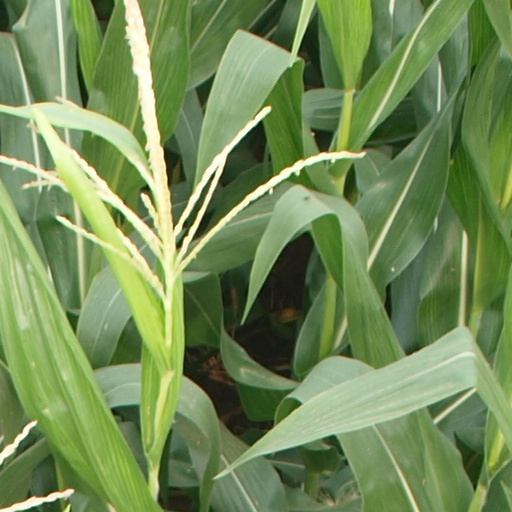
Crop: maize; corn